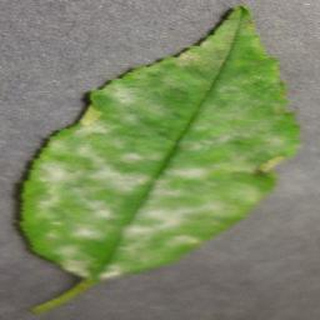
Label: cherry_powdery_mildew